Mieczysław Grydzewski

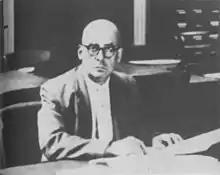
Mieczyslaw Grydzewski, newspaper editor

Mieczysław Grydzewski (27 December 1894 in Warsaw – 9 January 1970 in London) was a Polish historian and journalist, founder and editor-in-chief of "Wiadomości Literackie" ('The Literary News') weekly. "Wiadomości" was continued as a major émigré journal during World War II and until 1981. During his life in Poland and abroad, Grydzewski published numerous books, journal articles, compendiums and other works, often anonymously or under assumed names.